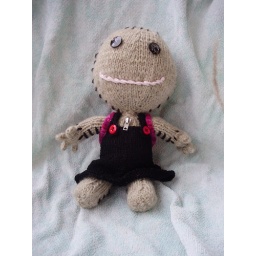
Sackgirl Signe in her black dress